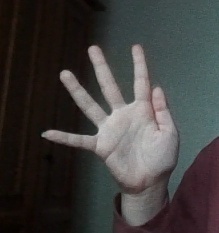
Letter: sheen